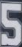
Number: 5